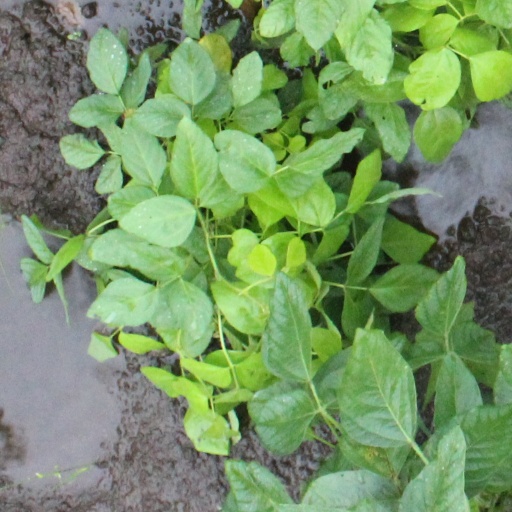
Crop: soybean